Mitsubishi Debonair

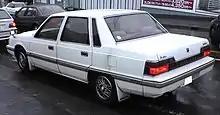
Rear view of a 3.0-liter Debonair V, with the larger "class 5" bumpers

A supercharged version of the 2.0-liter engine was added to the lineup in February 1987, using the world's first needle roller rocker arm assembly. This generation was badge engineered and was introduced to the Asian luxury car market as the Hyundai Grandeur, giving Hyundai a luxury sedan to shuttle foreign dignitaries during the 1988 Seoul Olympics. As Mitsubishi and Chrysler had a business relationship where automotive technology was being shared and used in both Chrysler and Mitsubishi products, this generation Debonair does have some superficial similarities with the Chrysler New Yorker of the same time period. The Debonair's platform, however, shares nothing with the Chrysler "E", "Y", or "K" platforms. The suspension was upgraded to MacPherson struts for the front suspension, and the rear suspension used a three-link torsion axle. The only transmission available was a four-speed automatic unit.